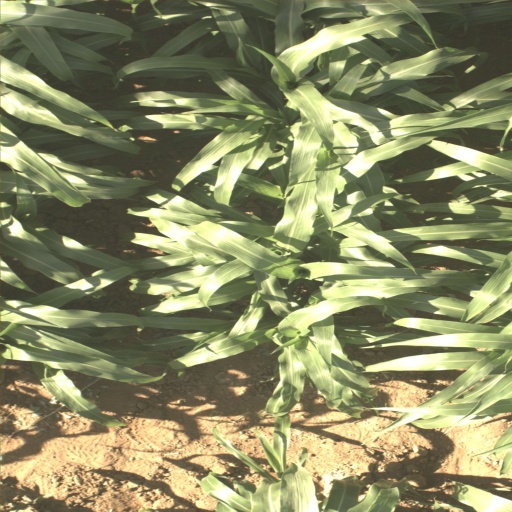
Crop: sorghum